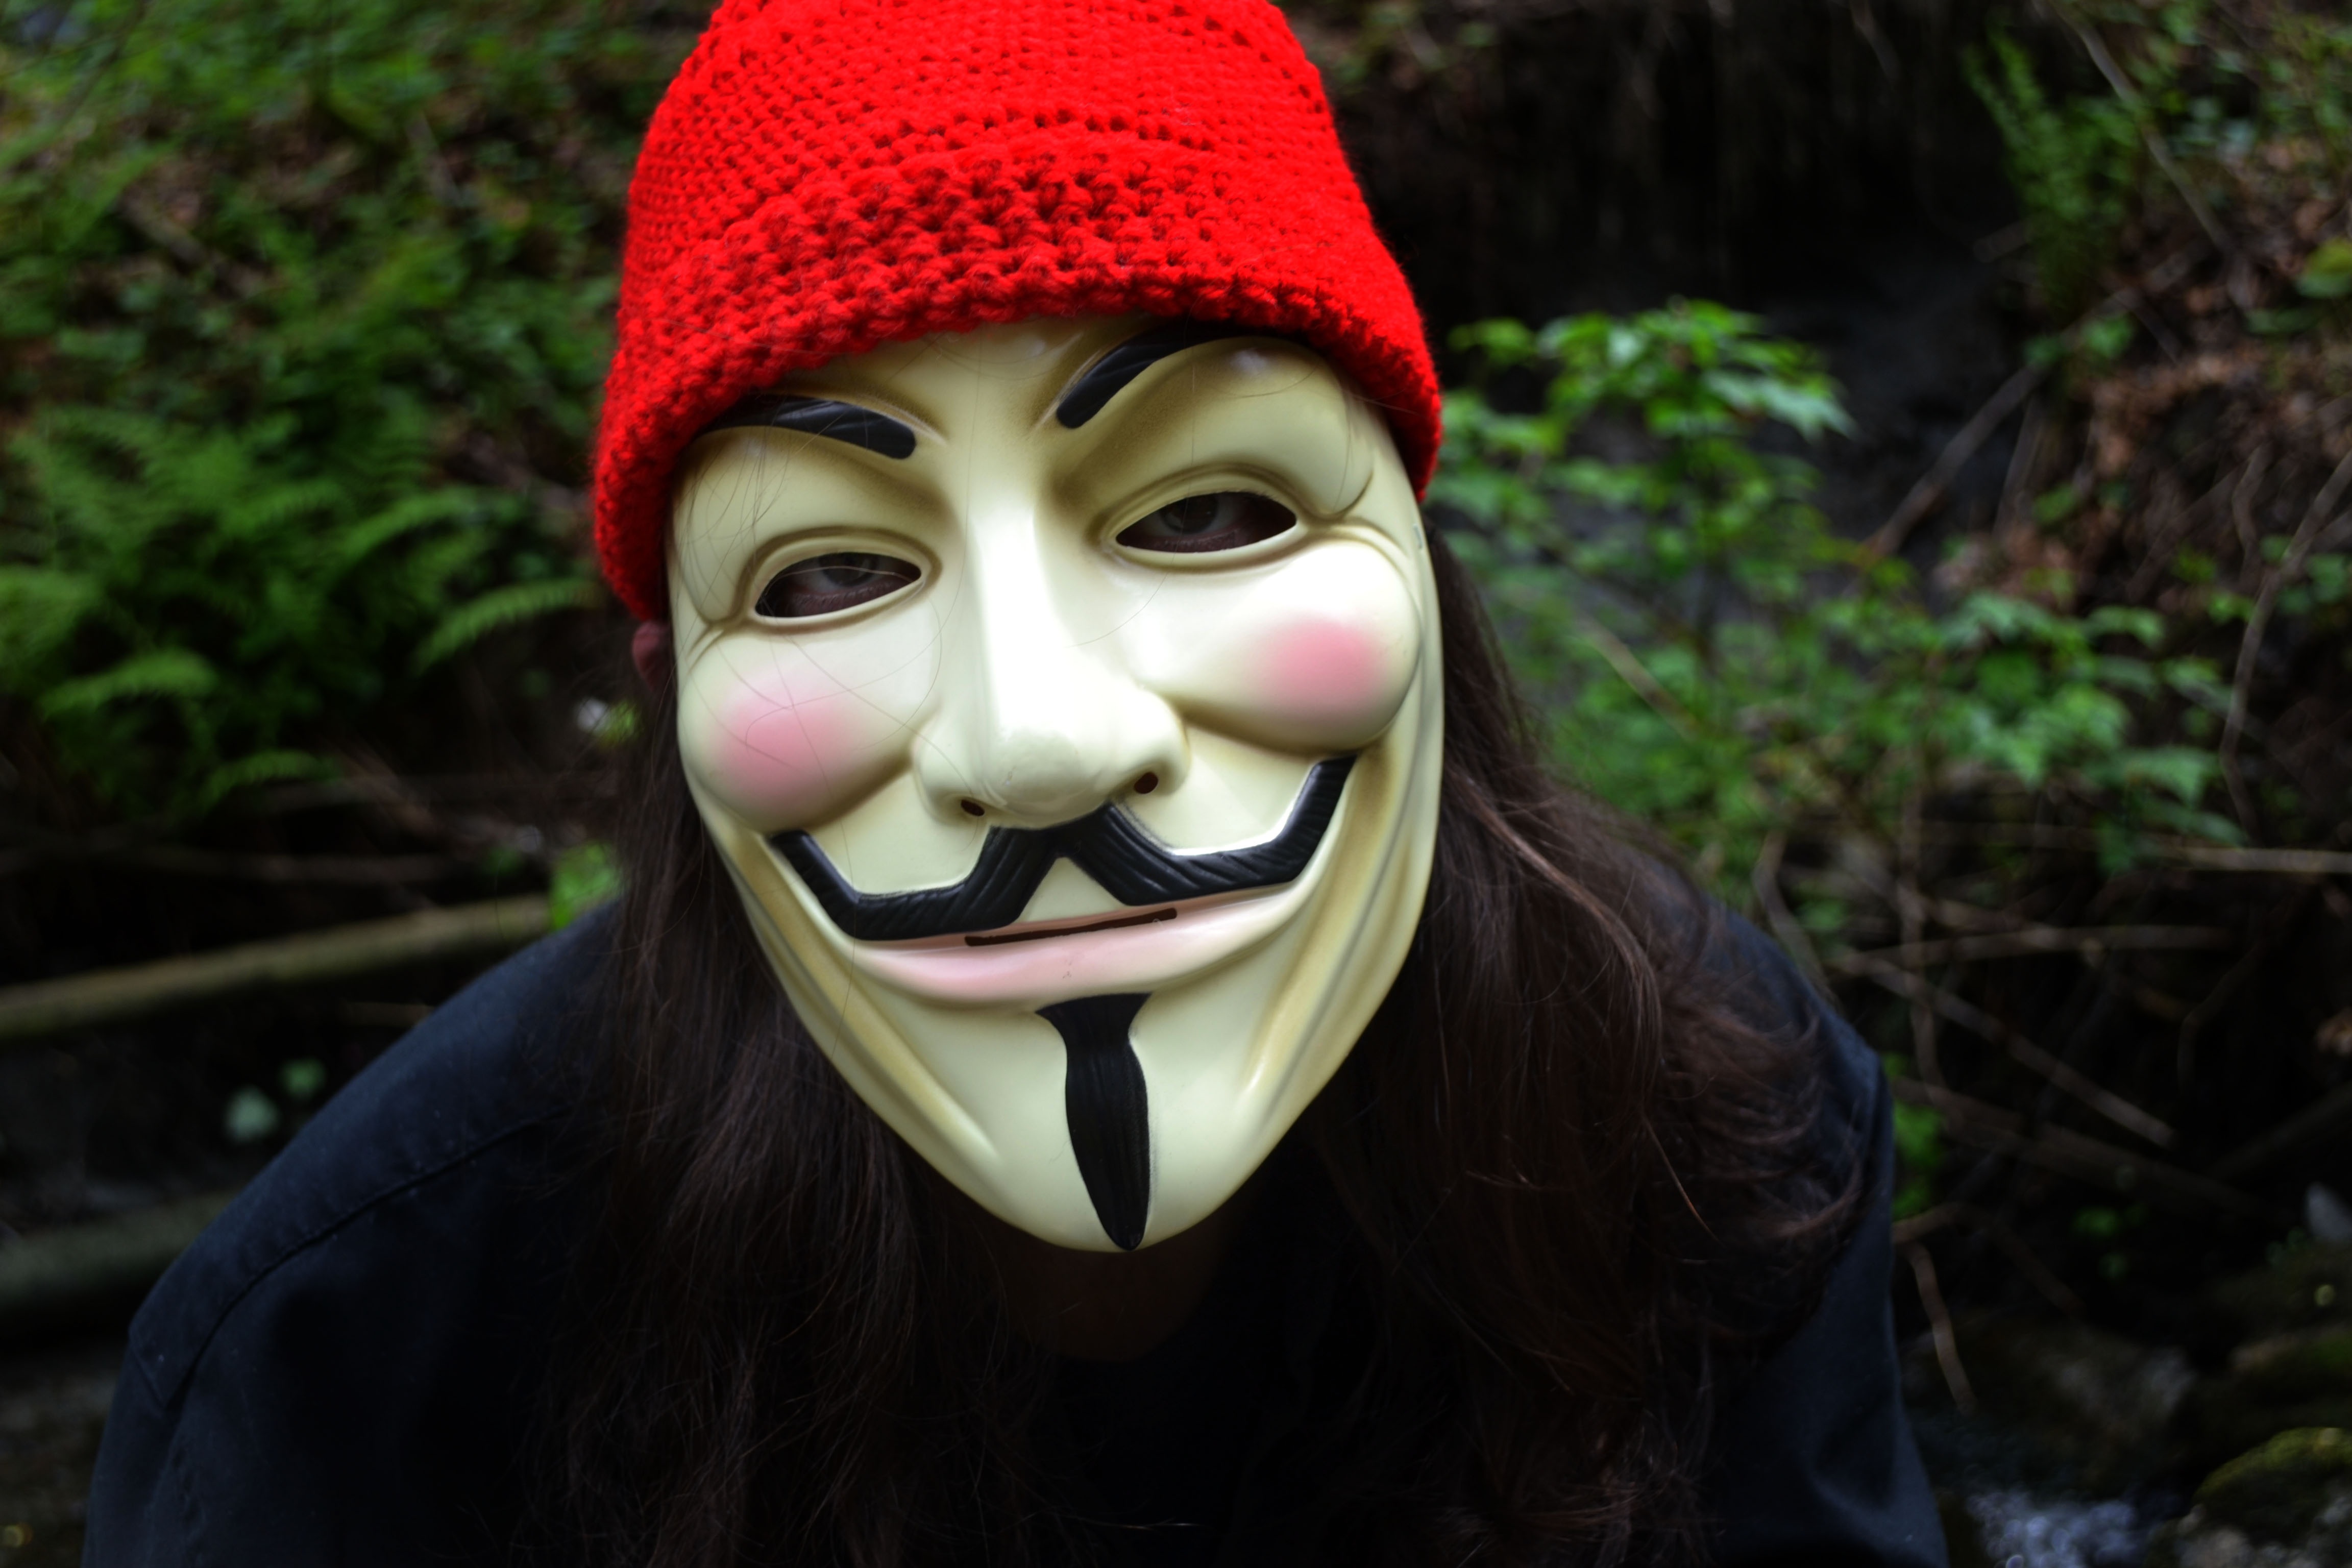
clothing, headgear, facial expression, smile, face, mask, cap, head, anonymous, costume, v for vendetta, red cap